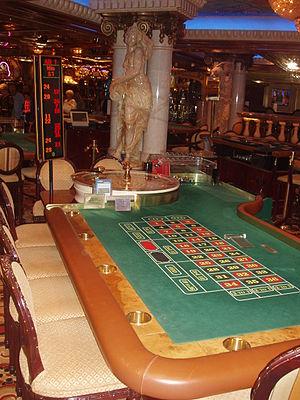
La roulette est un jeu de hasard dans lequel chaque joueur, assis autour d'une table de jeu, mise sur un ou plusieurs numéros, une couleur, la hauteur ou la parité du numéro qu'il espère être tiré. Le tirage du numéro s'effectue à l'aide d'une bille jetée dans un récipient circulaire tournant et muni d'encoches ayant des numéros de différentes couleurs. Ce jeu est surtout joué dans les casinos. La roulette est un jeu très proche du jeu de la boule, qui se joue avec un plateau cylindrique fixe comprenant 9 numéros.